JMSDF Hachinohe Air Base

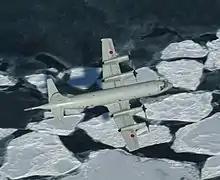
Air Patrol Squadron 2 Lockheed P-3C Orion

JMSDF Hachinohe Air Base was initially founded as a training field for the Imperial Japanese Army Air Force in 1941. On the surrender of Japan at the end of World War II, the air field was occupied by the United States Army. Between 1945 and 1950, it continued in operation by the United States Army under the name Camp Haugen.